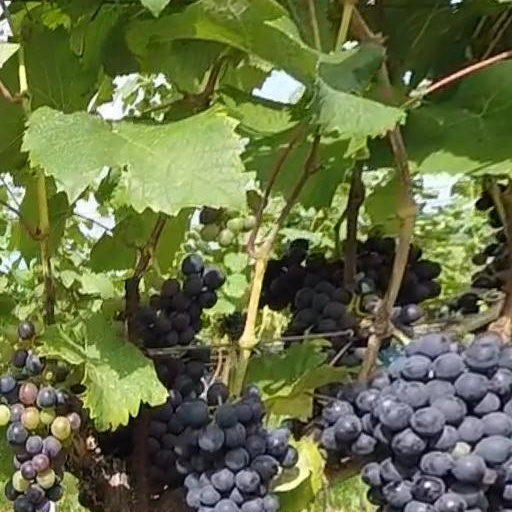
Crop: grape